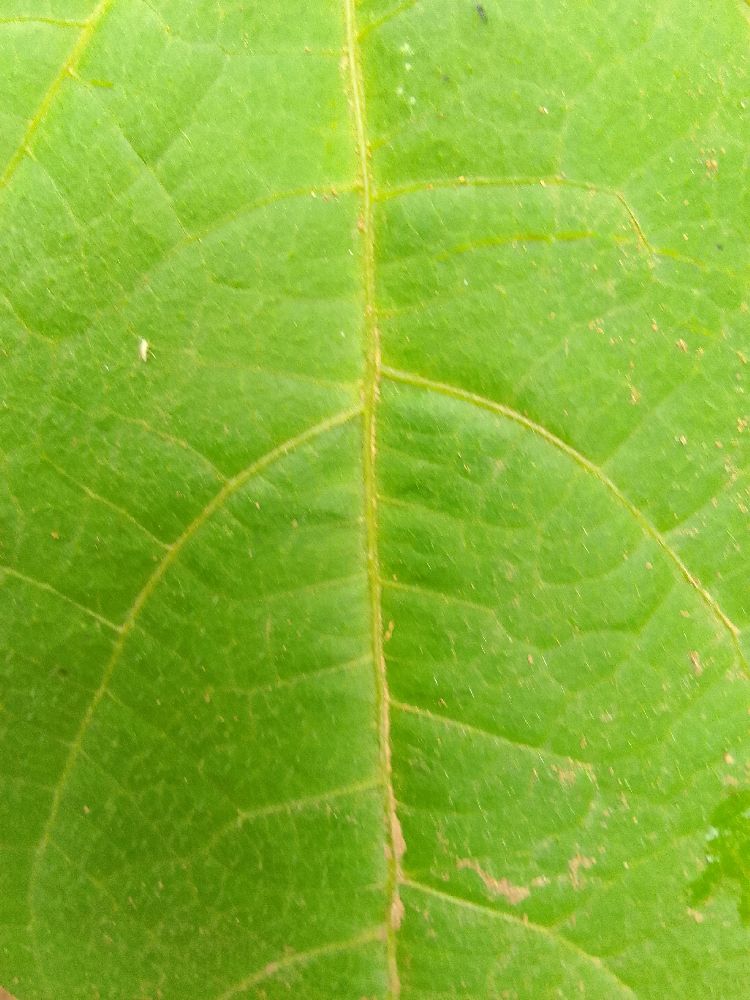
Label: healthy